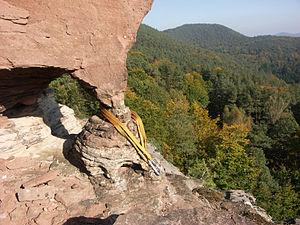
Un point d'ancrage est le point où un élément va se raccrocher à un autre. Il consiste par exemple en un piton.
En escalade, le point d'assurage individuel, autrement appelé point de progression en tête, est un point d'ancrage permettant la protection contre les chutes lors de la progression en tête, ou pour maintenir une charge statique.